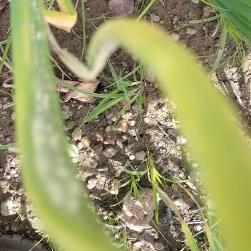
Crop: Onion
Condition: fusarium-d